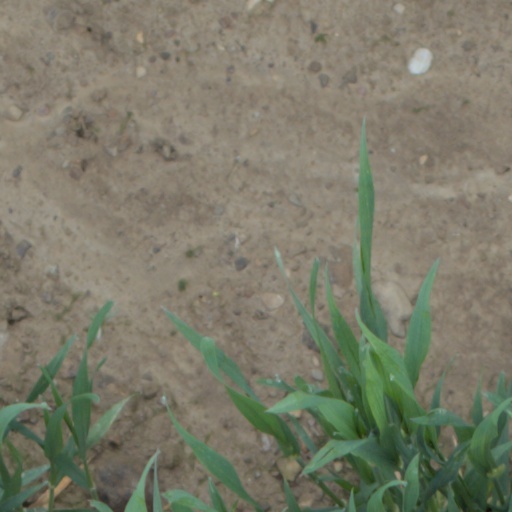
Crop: wheat